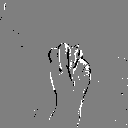
ASL letter: m